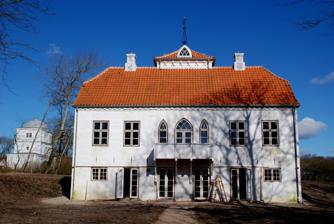
Building: Nørre Vosborg
Country: Denmark
Year built: 1532
NørreVosborg Nørre Vosborg is a manor house located near Vemb ,  19 km (12 mi) west of Holstebro in the west of Jutland , Denmark. The original building dates from c. 1532 with additions in 1640, 1750 and the mid-19th century. In 1946, restoration of the complex began under the leadership of H.H. Engqvist. The work was completed by Realdania in 2008, leading to a hotel with conference facilities. Nørre Vosborg is now furnished as a hotel and cultural office with restaurant, cafe and banquet facilities. Architecture The original structure from 1552, now renovated, was in the Gothic style. The Ida Lange building (1642) is a half-timbered Renaissance residence while the De Linde building (1770) is Baroque with fine period staircases. The Tang building (1839) is Neoclassical in design. Inspired by Dutch architecture, the free standing gate tower from 1790 was added by the estate's owner at the time, Peder Tang. Surroundings The estate which covers 533 acres offers birdlife along the coasts of the North Sea and Nissum Fjord . The forested area also contains a moraine landscape around Skovbjerg Bakkesø to the southeast. References